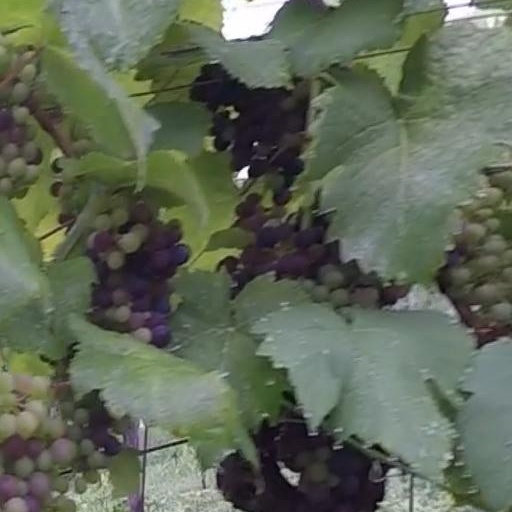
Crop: grape